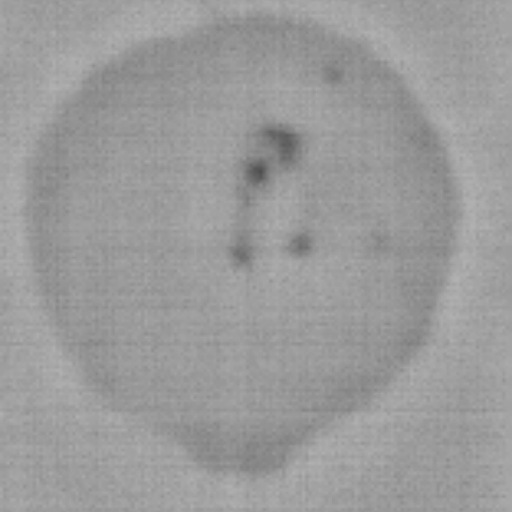
Label: No Defect